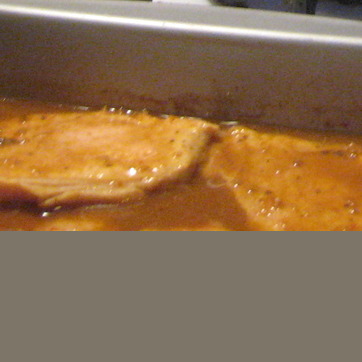
Material: food